Battle of Warsaw (1831)

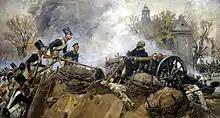
"Sowiński on the Ramparts of Wola", a painting by Wojciech Kossak

Despite the loss of forts 54, 55 and 57, Krukowiecki was still convinced that the attack on Wola was a diversion, and refused to grant General Dembiński more reinforcements. Only General Ludwik Bogusławski, commanding officer of the 3rd Infantry Division, disregarded his orders and sent a single battalion of the 10th Line Infantry Regiment to Fort 56 as reinforcements. The battalion was led by Col. Piotr Wysocki, the officer who started the entire November Uprising. Dembiński abandoned Fort 58. Its artillery, along with 12 cannons and six rocket launchers from his reserves, was ordered to take positions between the first and second lines of defence, in front of Forts 21, 22 and 23. Around 9:00, when Russian forces were preparing to push further into the second line of Polish defences, Brigadier Józef Bem arrived to Wola with his 12 cannon and positioned them not far from the recently lost Fort 54, right on the flank of Kreutz's infantry and Russian artillery shelling Fort 56. Eight more guns and four rocket launchers arrived to the northern flank of Wola and joined the defence of Fort 58. Around that time the combined artillery forces of both Russian infantry corps shifted their fire to Forts 56, 59 and 23. This time the Poles won the artillery duel. Despite Russian numerical superiority in guns and mortars, the Russian artillery suffered losses and was forced to withdraw, followed by infantry, likewise forced back into hiding behind the captured earthworks. Dembiński did not take advantage of this success, and the Polish infantry remained hidden behind fixed defences.